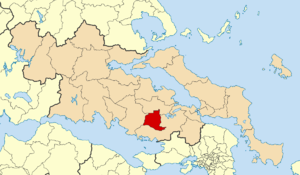
La Grèce est organisée depuis le 1ᵉʳ janvier 2011 en 13 régions et 325 dèmes.
Alíartos est un dème de la périphérie de Grèce-Centrale, dans le district régional de Béotie, en Grèce.
Thespies était une cité grecque de Béotie située entre Thèbes et le mont Hélicon. Un festival littéraire s'y tenait tous les quatre ans. Elle était également renommée pour le culte rendu à Éros.